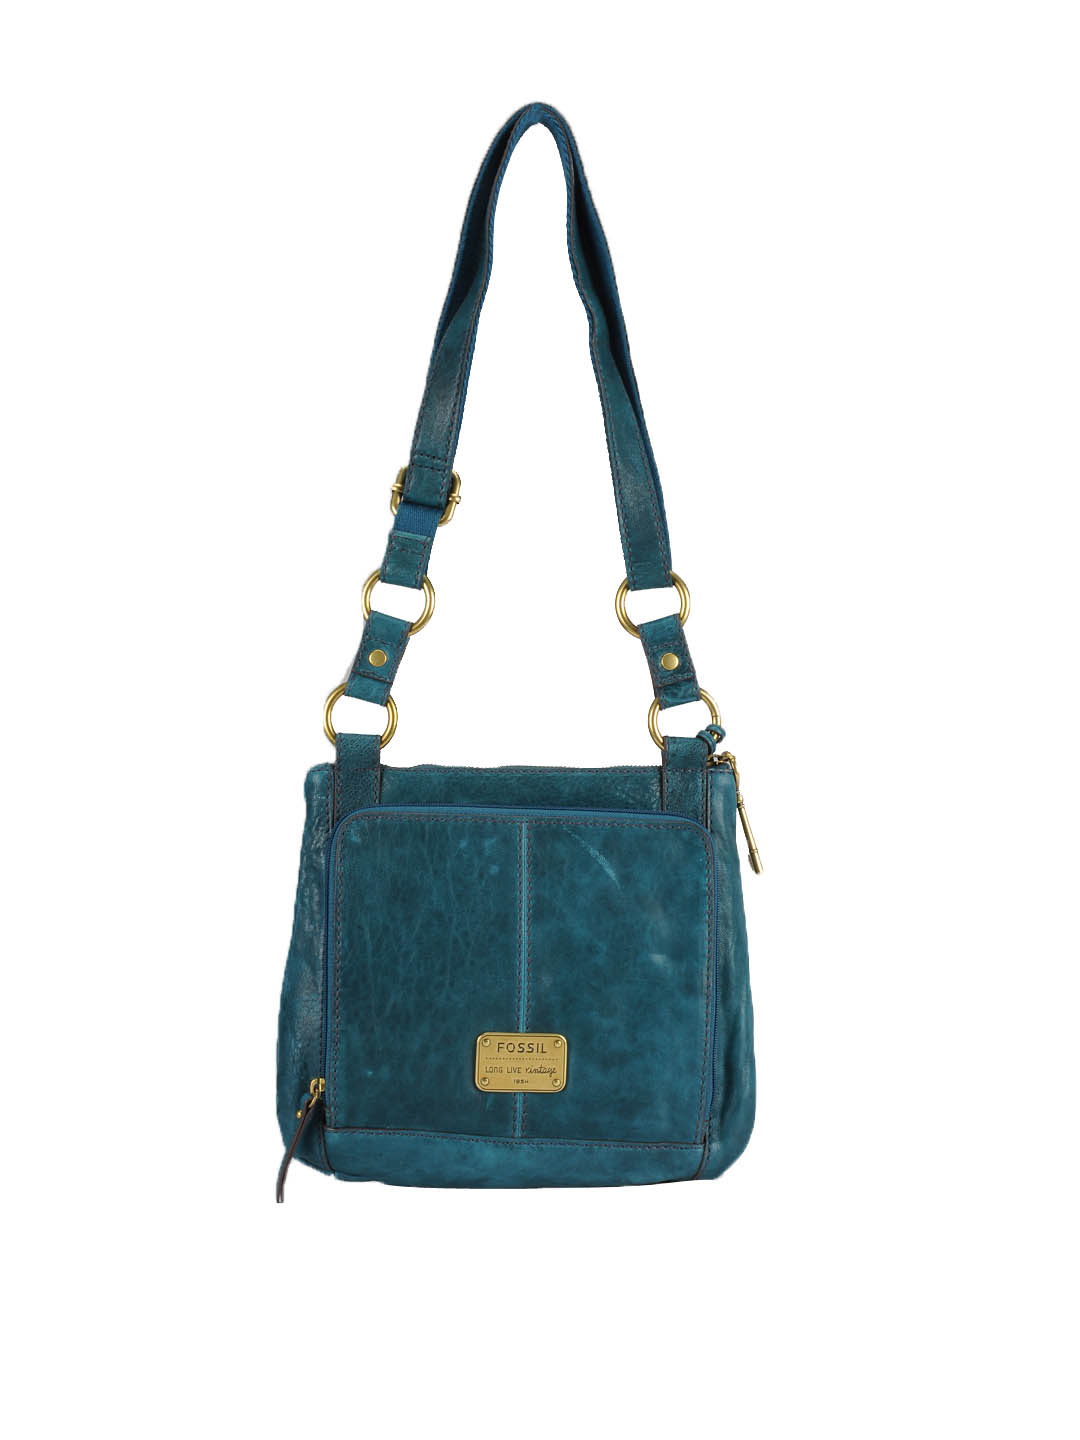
Fossil Women Teal Handbag
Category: Accessories / Bags / Handbags
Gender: Women
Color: Teal
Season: Winter 2016
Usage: Casual